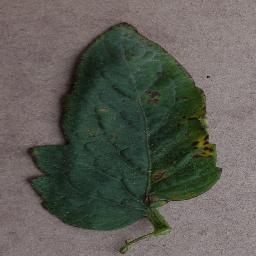
Label: Tomato___Bacterial_spot